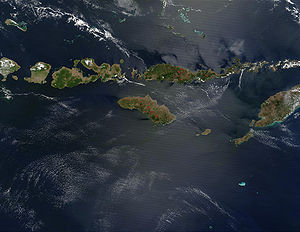
De små Sundaøer
Satellit billede af De små Sundaøer
De små Sundaøer er en øgruppe i Sydøstasien, som ligger øst for Java, de strækker sig til Timor længer mod øst. De små Sundaøer tilhører Indonesien og Østtimor.